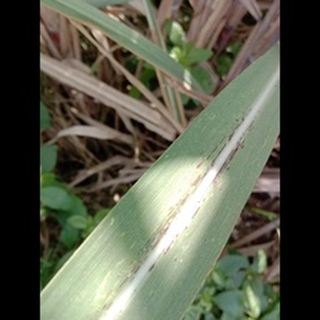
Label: sugarcane_rust